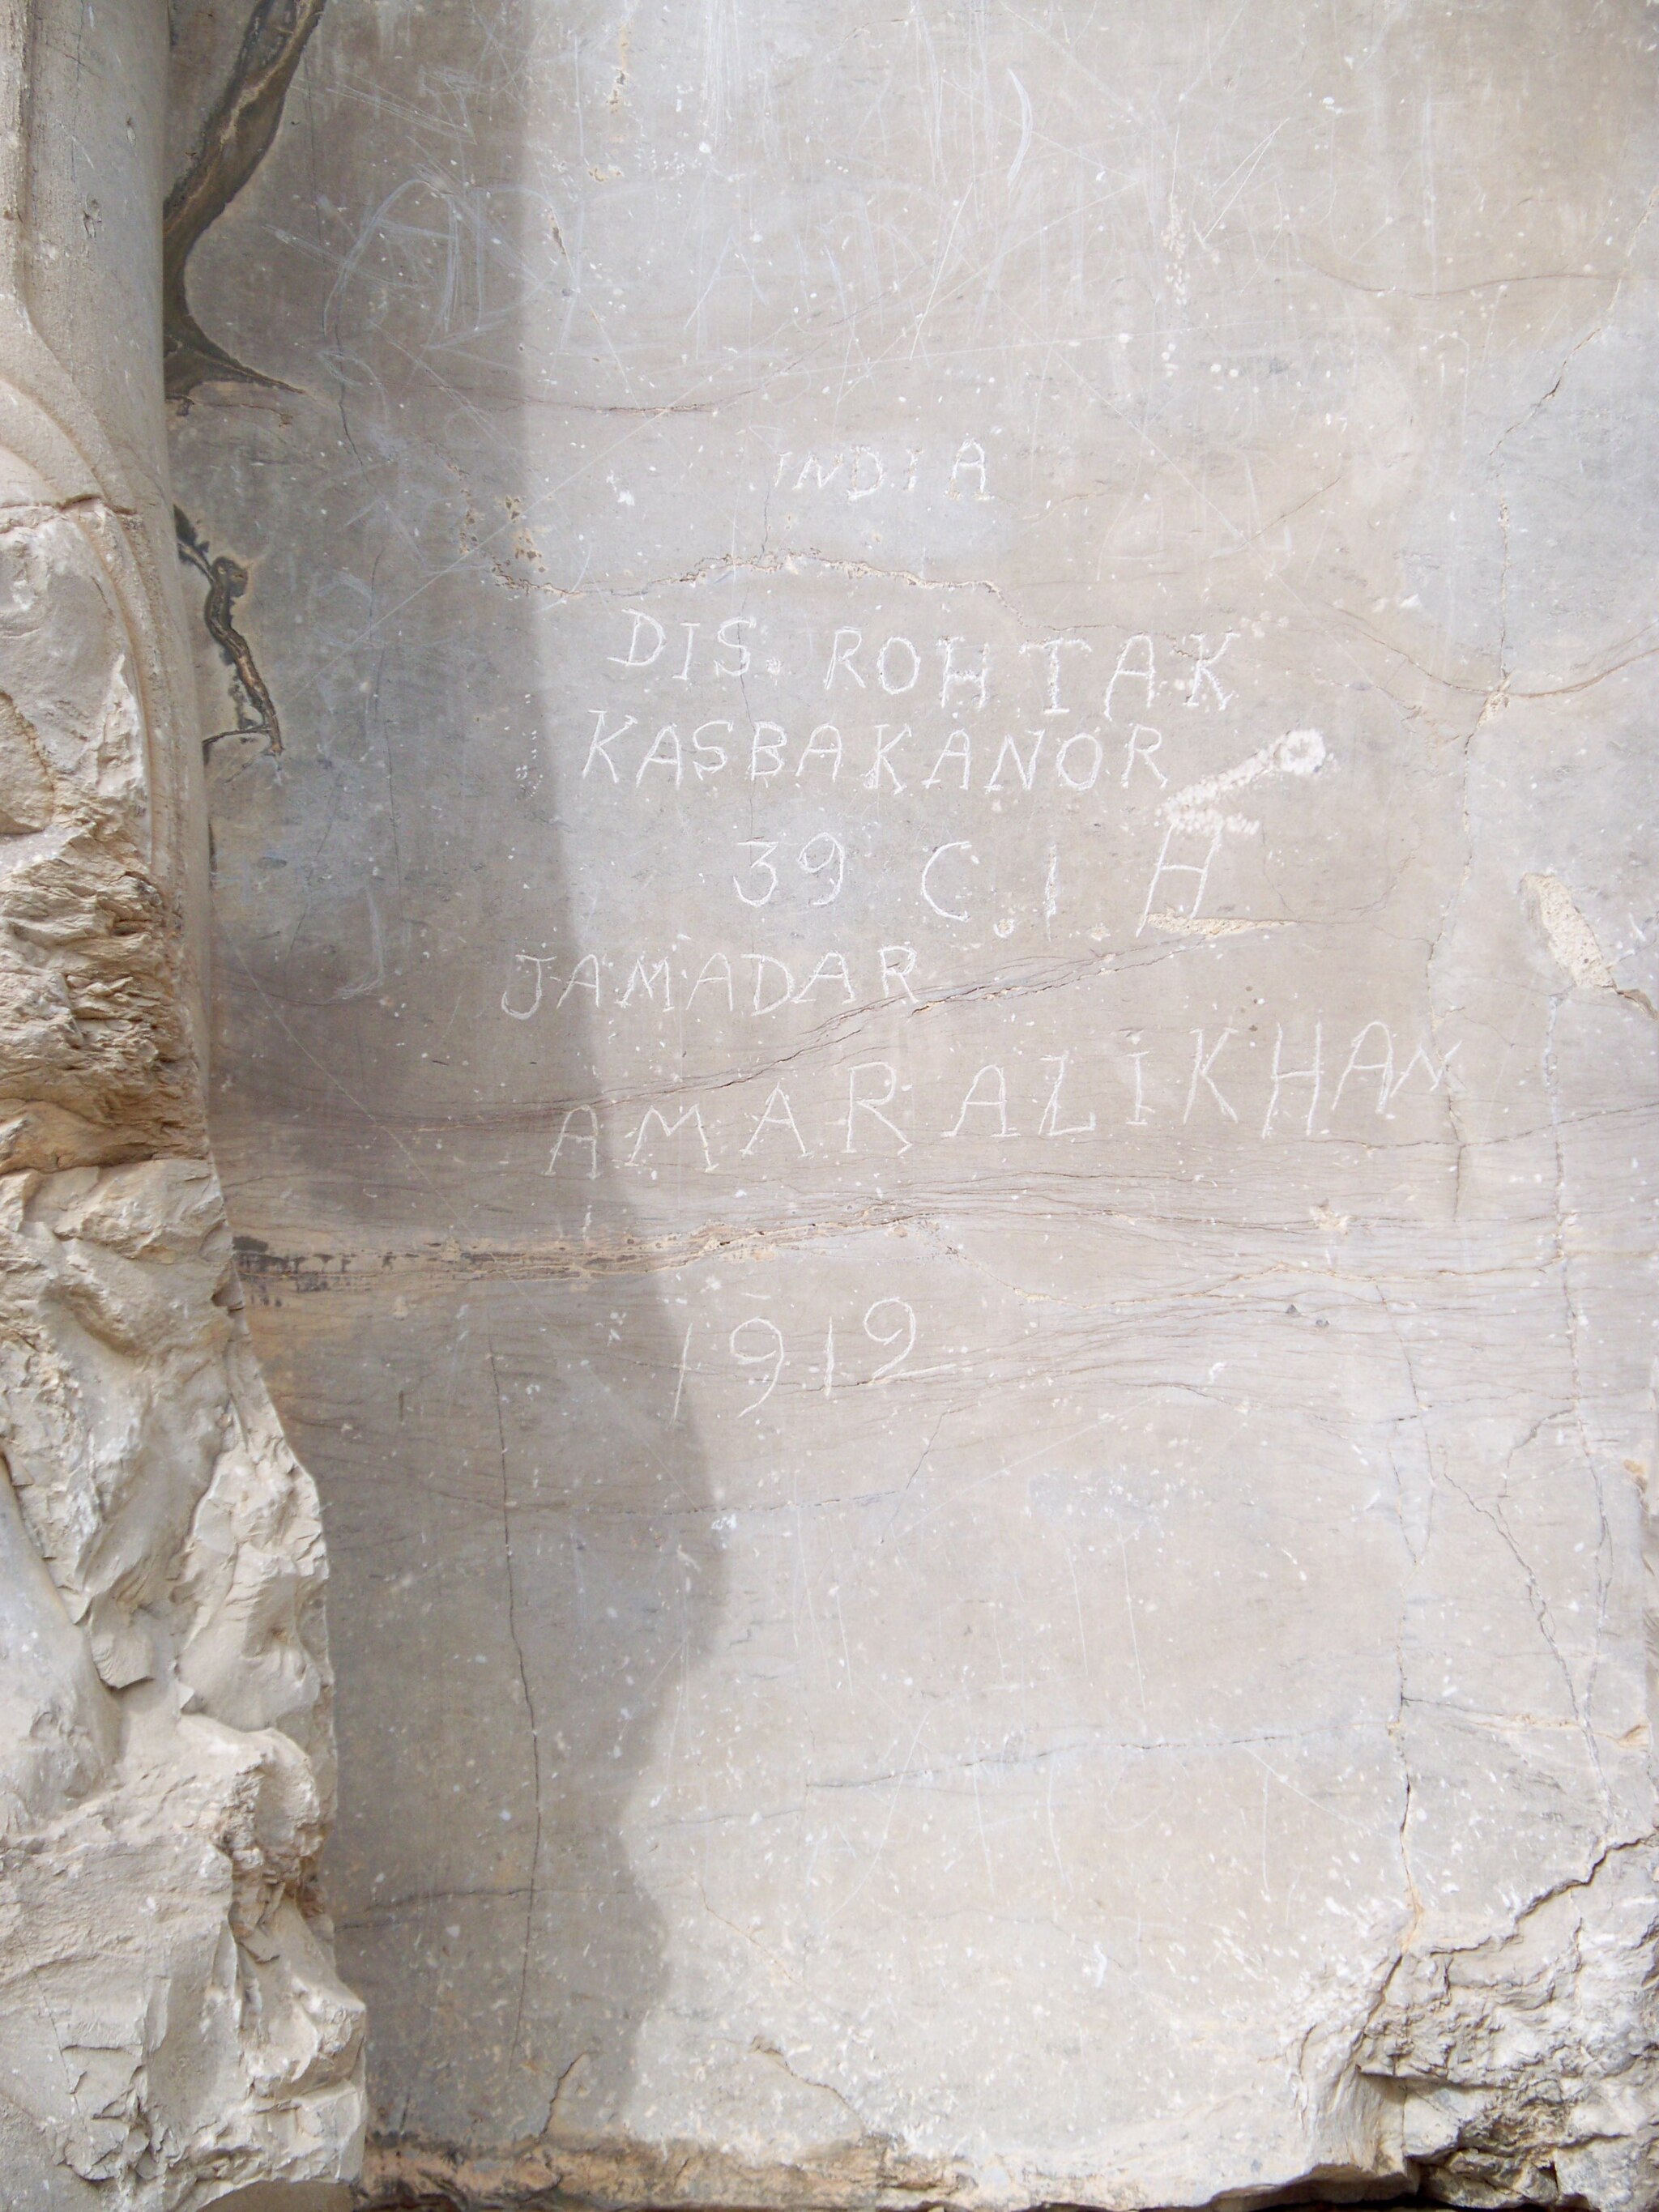
Title: Persepolis, Iran (28522831250)
Description: Are you dreaming of visiting Iran? See Ancient Persepolis? I will be glad to talk about this topic in the messenger www.messenger.com/t/zametki Мечтаешь посетить Иран? Увидеть Древний Персеполис? Буду рад пообщаться на эту тему в мессенжере www.messenger.com/t/zametki
Date: 2008-01-01 12:04
Categories: Inscriptions in Persepolis, Flickr images reviewed by FlickreviewR 2, 2008 in Persepolis, Photographs by Sasha India